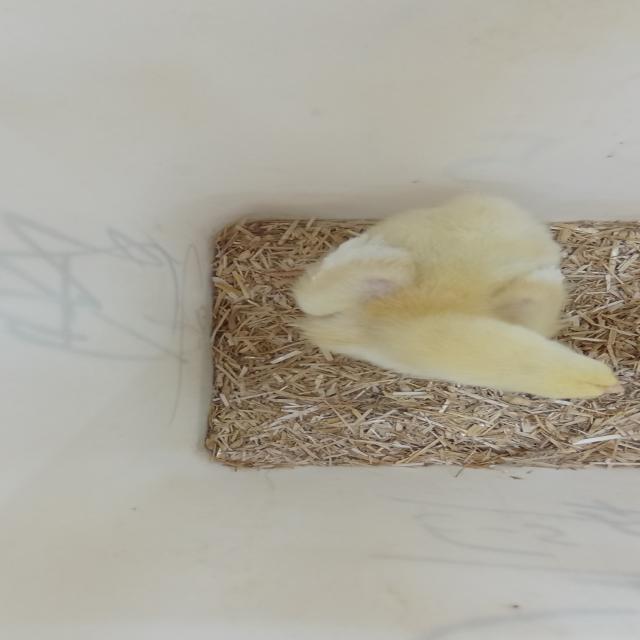
Weight: 229 g